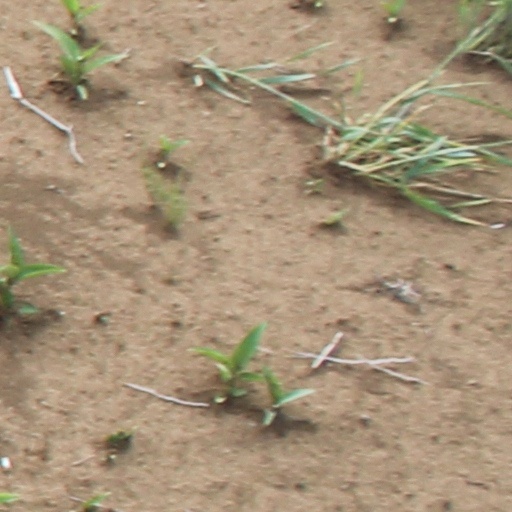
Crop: wheat